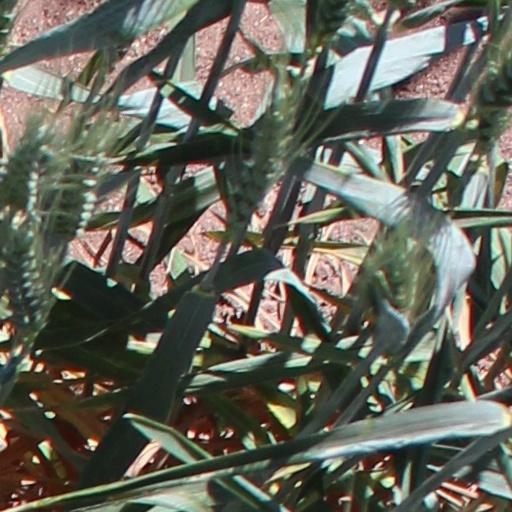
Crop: wheat